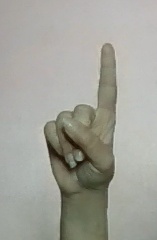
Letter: bb